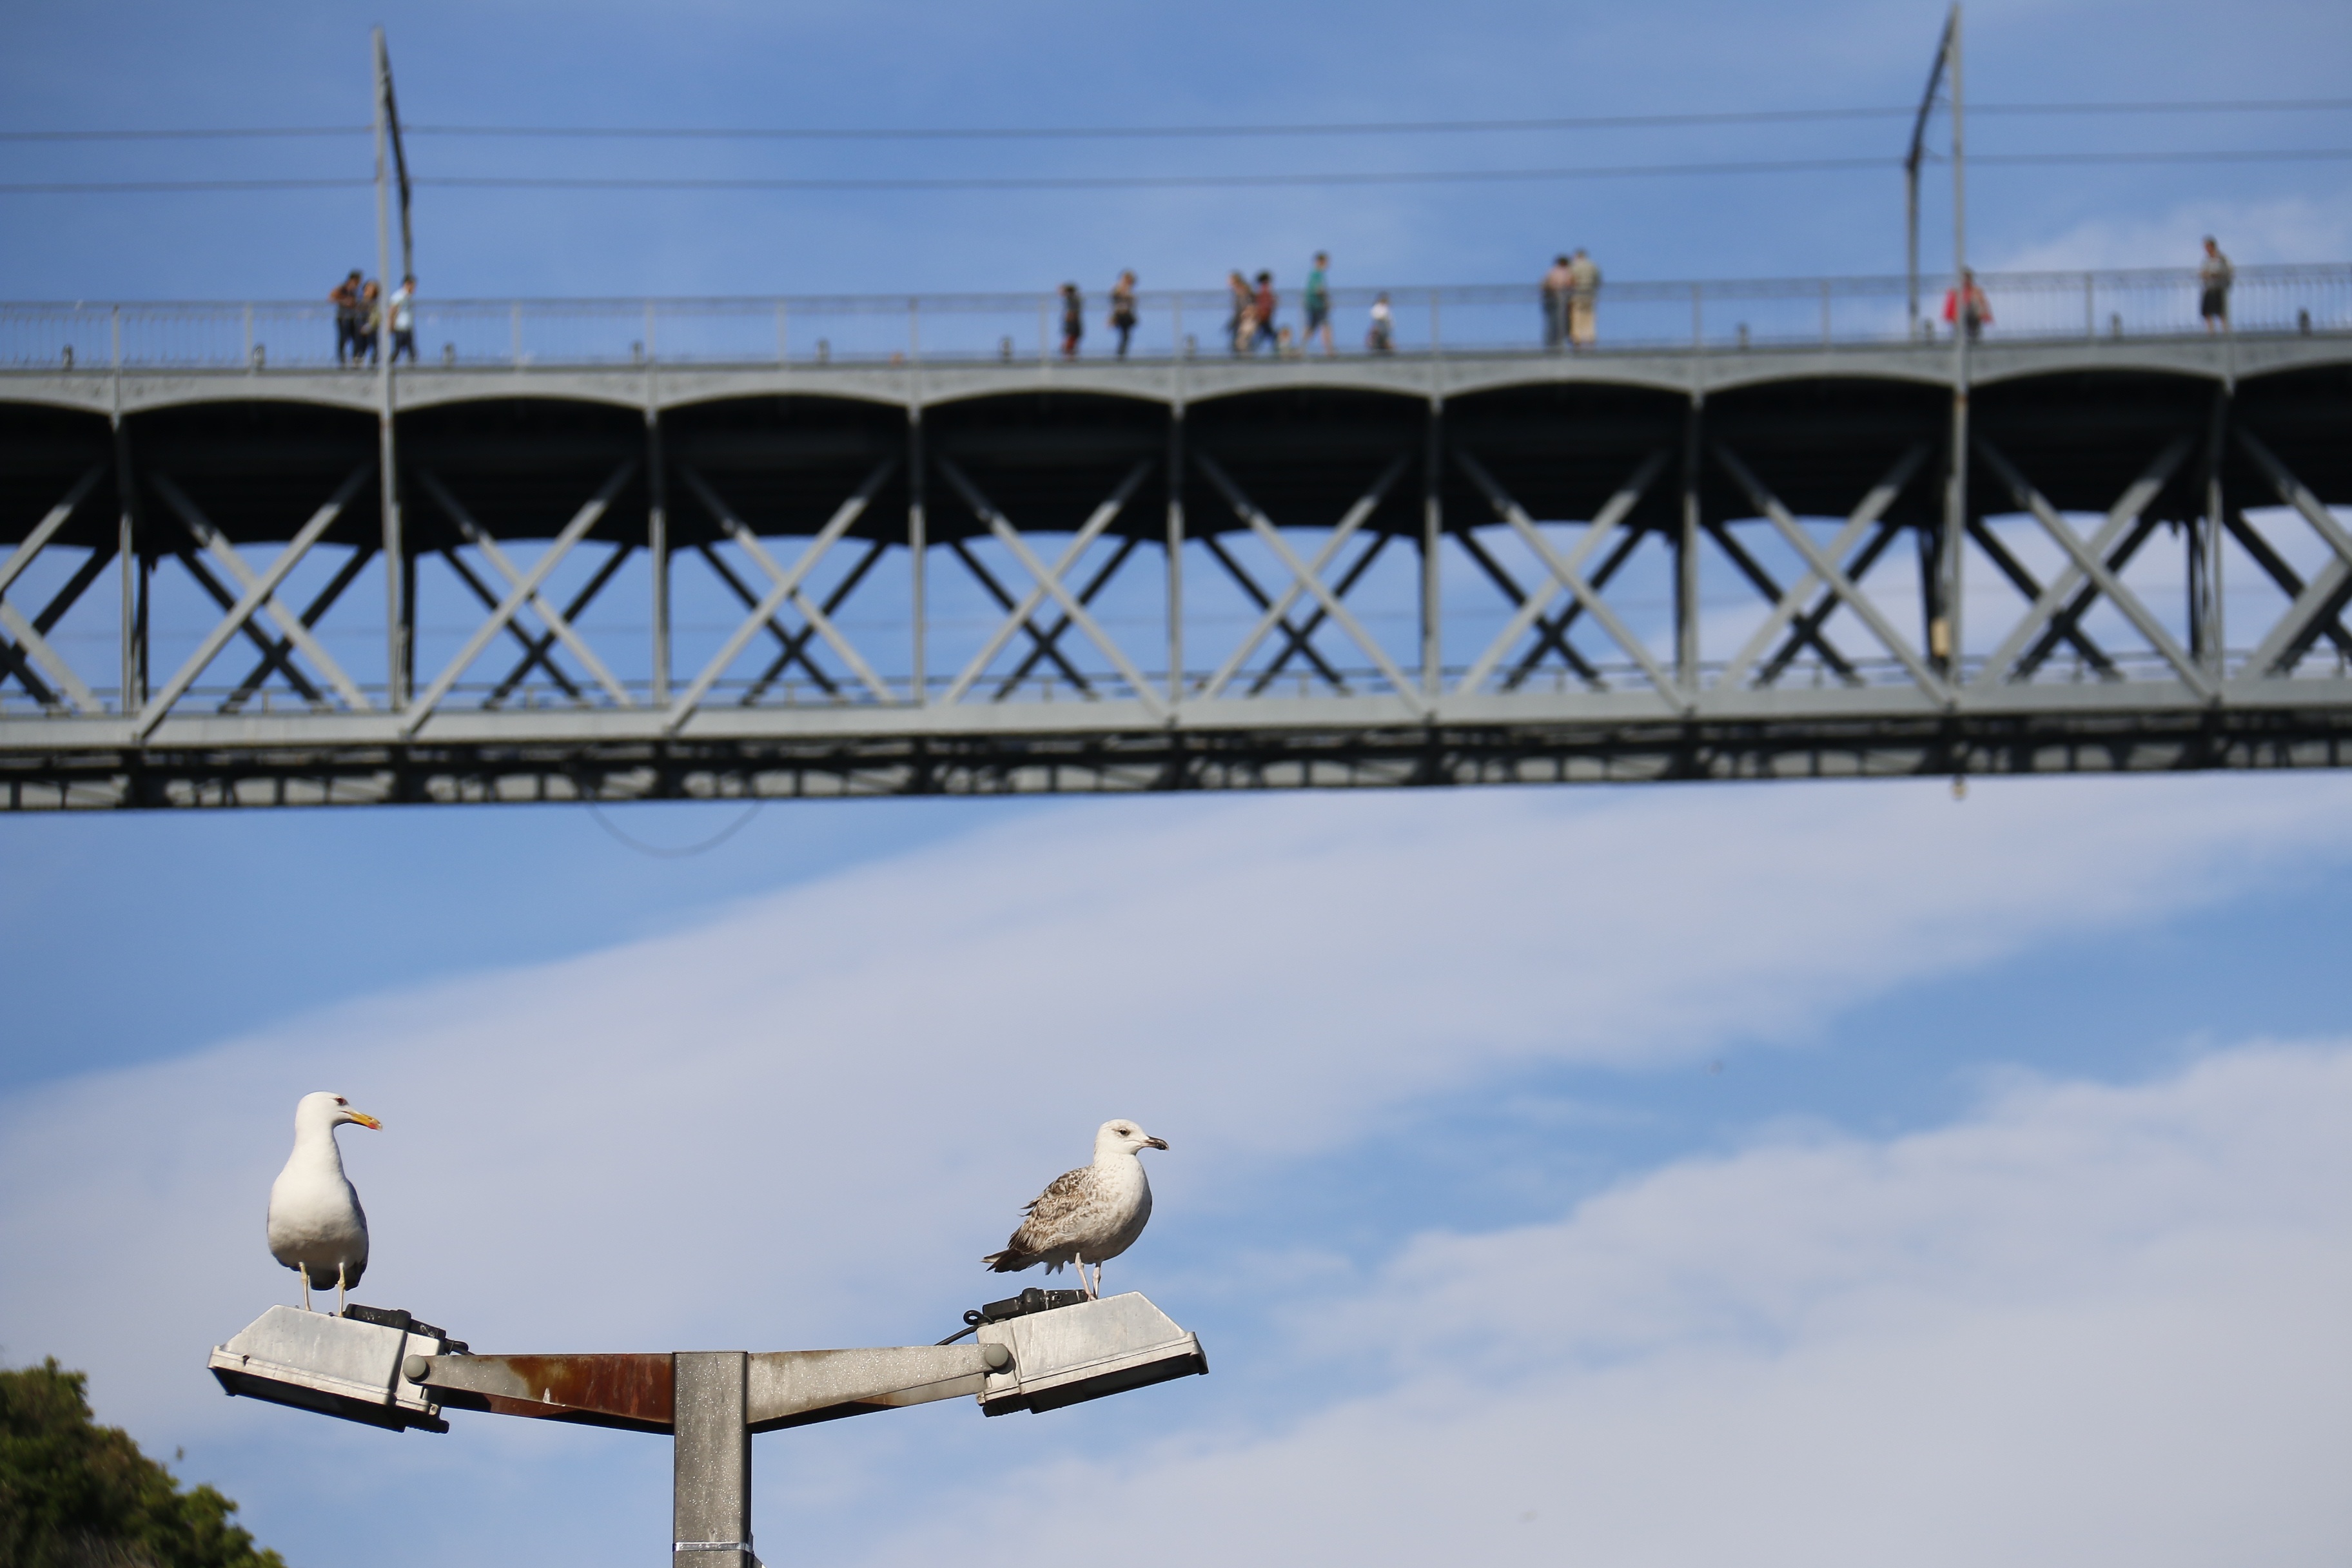
bird, bridge, tranquility, vehicle, blue, blue sky, seagulls, litoral, observe